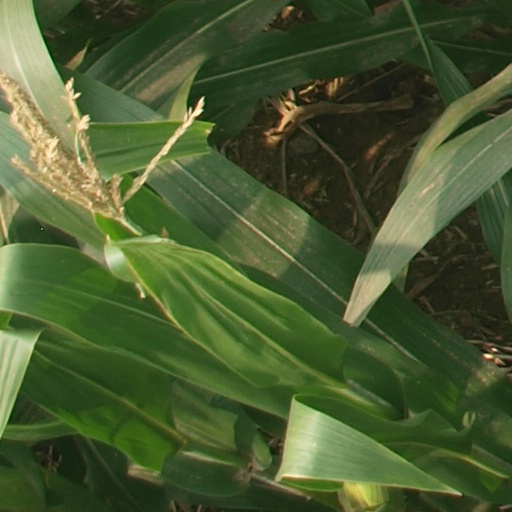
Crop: maize; corn